Bulgaria–Serbia relations

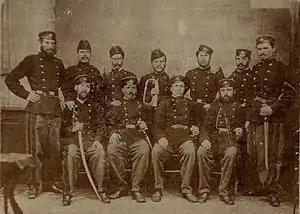
Members of the Bulgarian Legion (Vasil Levski, seated second from the right) in Belgrade, 1868

The two nations concrete liberation actions began in 1804 with the beginning of the Serbian Revolution. Many Bulgarians joined the Serbian rebels. After the Second Serbian Uprising, and especially during the reign of Prince Mihailo Obrenović, Serbia came into close contact with the Bulgarian rebels.